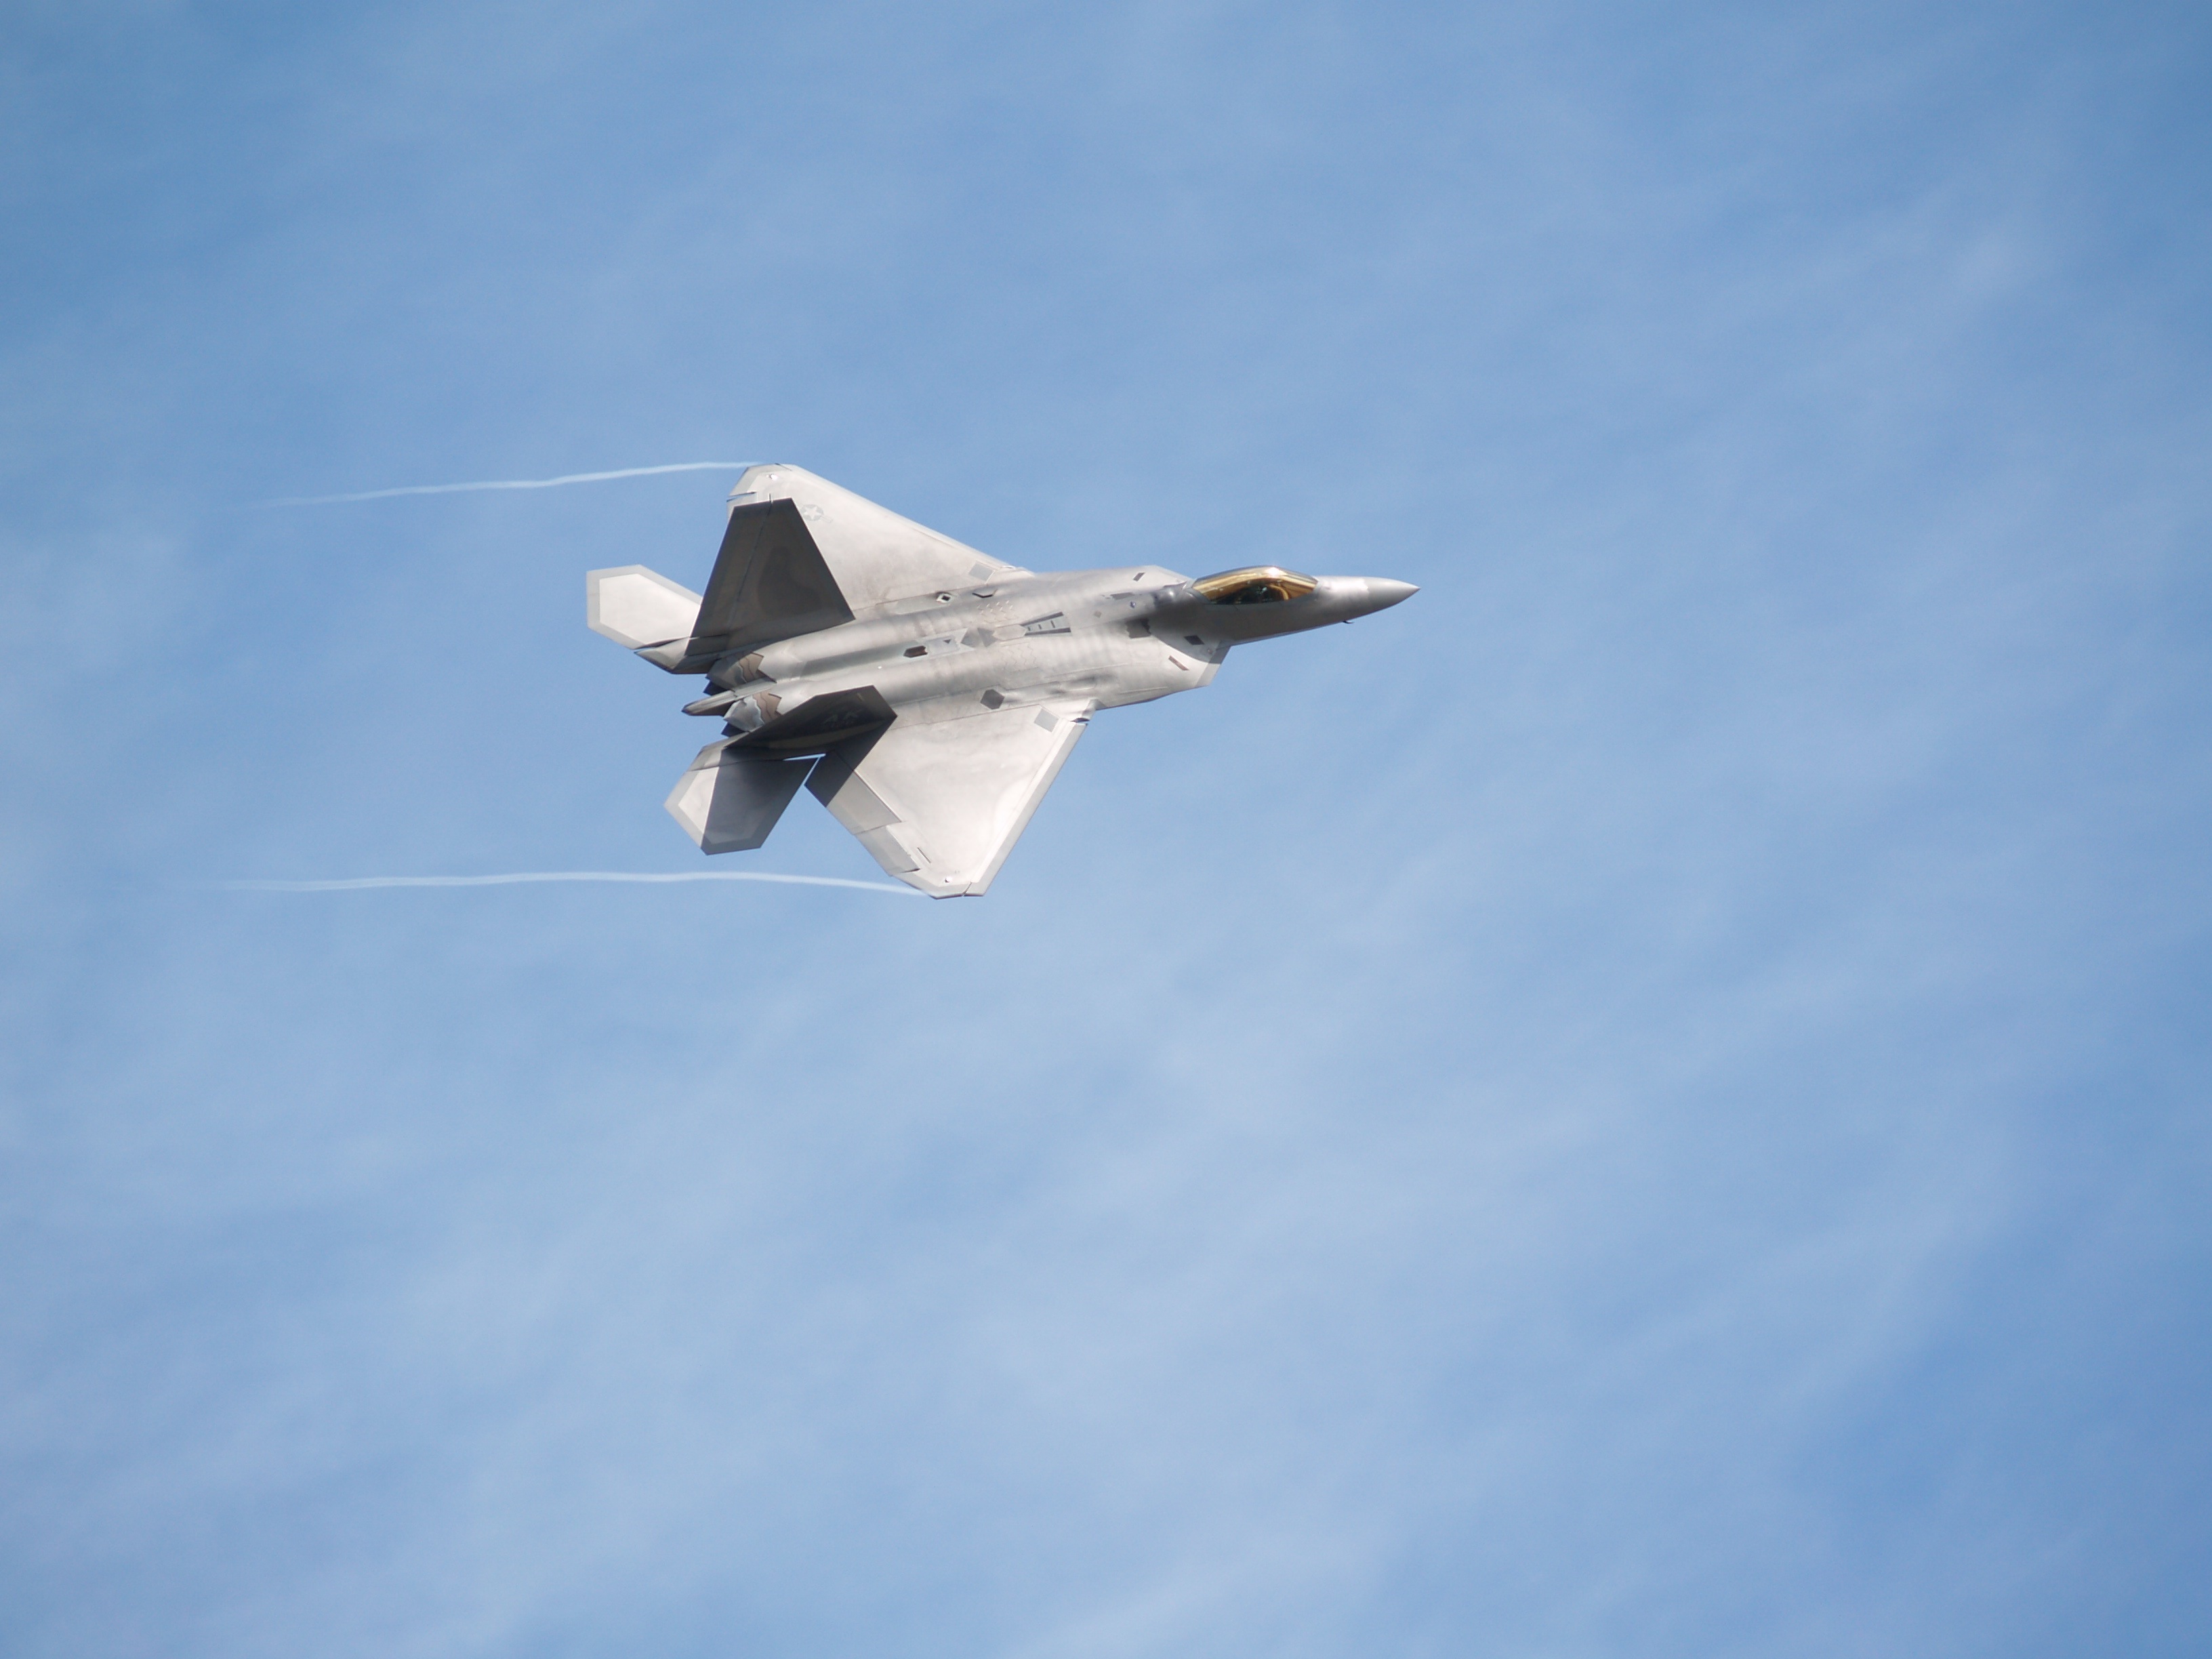
wing, sky, airplane, aircraft, military, jet, vehicle, airline, aviation, flight, raptor, american, attack, fighter, strike, takeoff, combat, stealth, air show, advanced, air force, jet aircraft, aerobatics, fighter aircraft, military aircraft, f 22 raptor, f 22, atmosphere of earth, mcdonnell douglas fa 18 hornet, boeing fa 18e f super hornet, lockheed martin, lockheed martin f 22 raptor, avionics